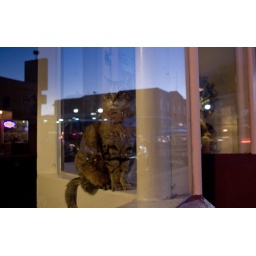
Didn't have a polarizer but loved the shop cat in a window and the reflections.